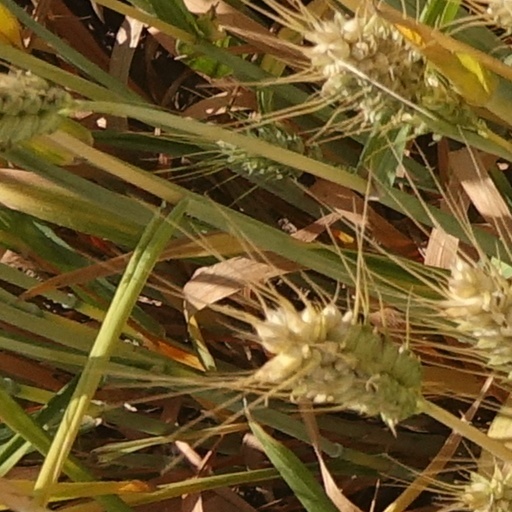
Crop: wheat